Exhibition, Saskatoon

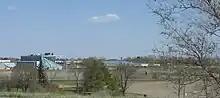
Marquis Down Race Track in Prairieland Park

The exhibition exists within the federal electoral district of Saskatoon—Grasswood. It is currently represented by Kevin Waugh of the Conservative Party of Canada, first elected in 2015.